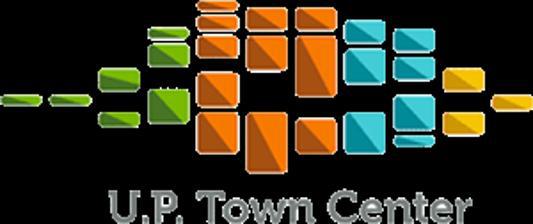
Building: U.P. Town Center
Country: Philippines
Year built: 2013
Shopping mall in Quezon City, Philippines U.P. Town Center Location Quezon City , Philippines Coordinates 14°39′04″N 121°04′30″E / 14.651°N 121.075°E / 14.651; 121.075 Address Katipunan Avenue , Brgy. U.P. Campus , Diliman Opening date September 30, 2013 ; 11 years ago ( 2013-09-30 ) Developer Ayala Land Management Ayala Malls Architect Benoy Total retail floor area 174,000 square meters (1,870,000 sq ft) No. of floors Phase 1: 2 Phase 1A: 3 Phase 2: 3 Public transit access Katipunan 19 UP Town Center The University of the Philippines Town Center , commonly known as the U.P. Town Center and abbreviated as UPTC , is a shopping center in Quezon City , Metro Manila , Philippines , managed by the Ayala Malls group. It opened on September 30, 2013. Development Ayala Land secured a 25-year lease with the University of the Philippines to develop a 7.4 ha (18 acres) lot in the university's campus to build a shopping mall complex. The lot was the former location of the U.P. Integrated School under the University of the Philippines Diliman . The trees in the lot were not cut down, and 40 percent of the land is designated for open space. The U.P. Town Center has three phases. The first phase, covering 4,700 square meters (51,000 sq ft), is primarily for restaurants and retail stores. It also hosts a two-level Foot Locker store. The second phase, covering a 26,000 square meters (280,000 sq ft) floor plan, contains more retail and dining outlets and was completed by May 2015. The third and last phase, covering 37,000 square meters (400,000 sq ft), was completed in 2016, containing four cinemas, including one 4DX cinema, offices, and more retail stores and restaurants, including a 2-storey H&M store. Architecture The architectural design and master planning of the U.P. Town Center was done by the international architectural firm Benoy . Facilities and tenants The U.P. Town Center is marketed as the "first and only university town center" in the Philippines, primarily targeting students from universities and other educational institutions along Katipunan Avenue , such as the University of the Philippines Diliman , Ateneo de Manila University and Miriam College . Shortly after the first phase of the complex was opened, most of the tenants were restaurants and other dining outlets. In November 2013, there were 30 tenants, 28 of which were dining outlets and only two retail stores. By this time, Ayala Malls reportedly prioritized new restaurant and dining brands over popular fast-food chains and restaurants since many of these brands already have outlets along Katipunan Avenue . When the second phase was completed, numerous retail brands primarily selling fashion, sports, tech, and stationery goods or services targeting millennials opened stores at the U.P. Town Center. U.P. Town Center has two supermarkets: Merkado Supermarket and the membership-exclusive Landers Superstore . Merkado is a 50-50 joint venture between Ayala and Puregold , with its UPTC location being the first under the brand name. On the other hand, the Landers branch at UPTC, which opened in 2022, is the first Landers store to be located in an Ayala mall. References